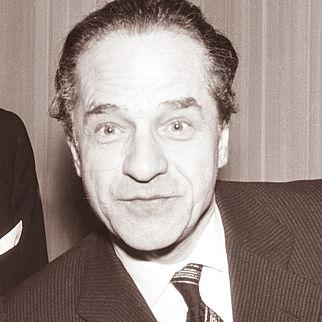
Age: 49